Kadihat Belbari High School

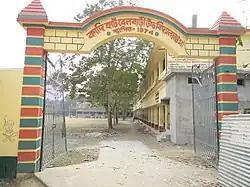
Kadihat Belbari High School

Kadihat Belbari High School is an Upper Primary with Secondary and Higher Secondary School for Boys only situated at Belbari, Ward No.-3 of Gangarampur Municipality in Dakshin Dinajpur district of West Bengal. It was established in the year 1974 and the school management is Department of Education. It's a Bengali Medium - Co-educational school.